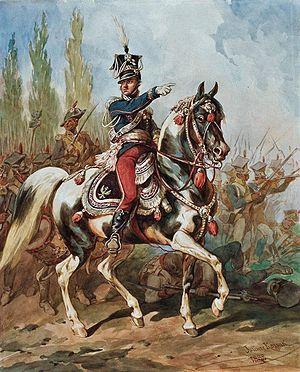
La campagne de Prusse et de Pologne se déroule pendant les guerres de la Quatrième Coalition de 1806 à 1807.
Jan Henryk Dąbrowski, né le 29 août 1755 à Pierzchów, près de Cracovie, mort le 6 juillet 1818 à Winna Góra, est un général polonais qui s'illustra dans l'armée française à l'époque de la Révolution et de l'Empire.
On regroupe sous le terme légions polonaises différentes unités militaires de Polonais servant dans l’armée française, des années 1790 aux années 1810, dans l'armée des Vosges sous Garibaldi en 1870 pendant la guerre franco-allemande. Des légions polonaises ont également existé dans l'armée britannique au milieu du dix-neuvième siècle.
Le 1ᵉʳ régiment de chevau-légers lanciers polonais est une unité de cavalerie légère de la Garde impériale, créée par Napoléon Iᵉʳ et en service dans la Grande Armée de 1807 à 1815. Avec un effectif théorique de 1 000 cavaliers et 32 hommes d'état-major, c'est le quatrième régiment de cavalerie intégré à la Garde.